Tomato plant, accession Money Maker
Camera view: vertical (180 deg); turntable rotation: 300 degrees
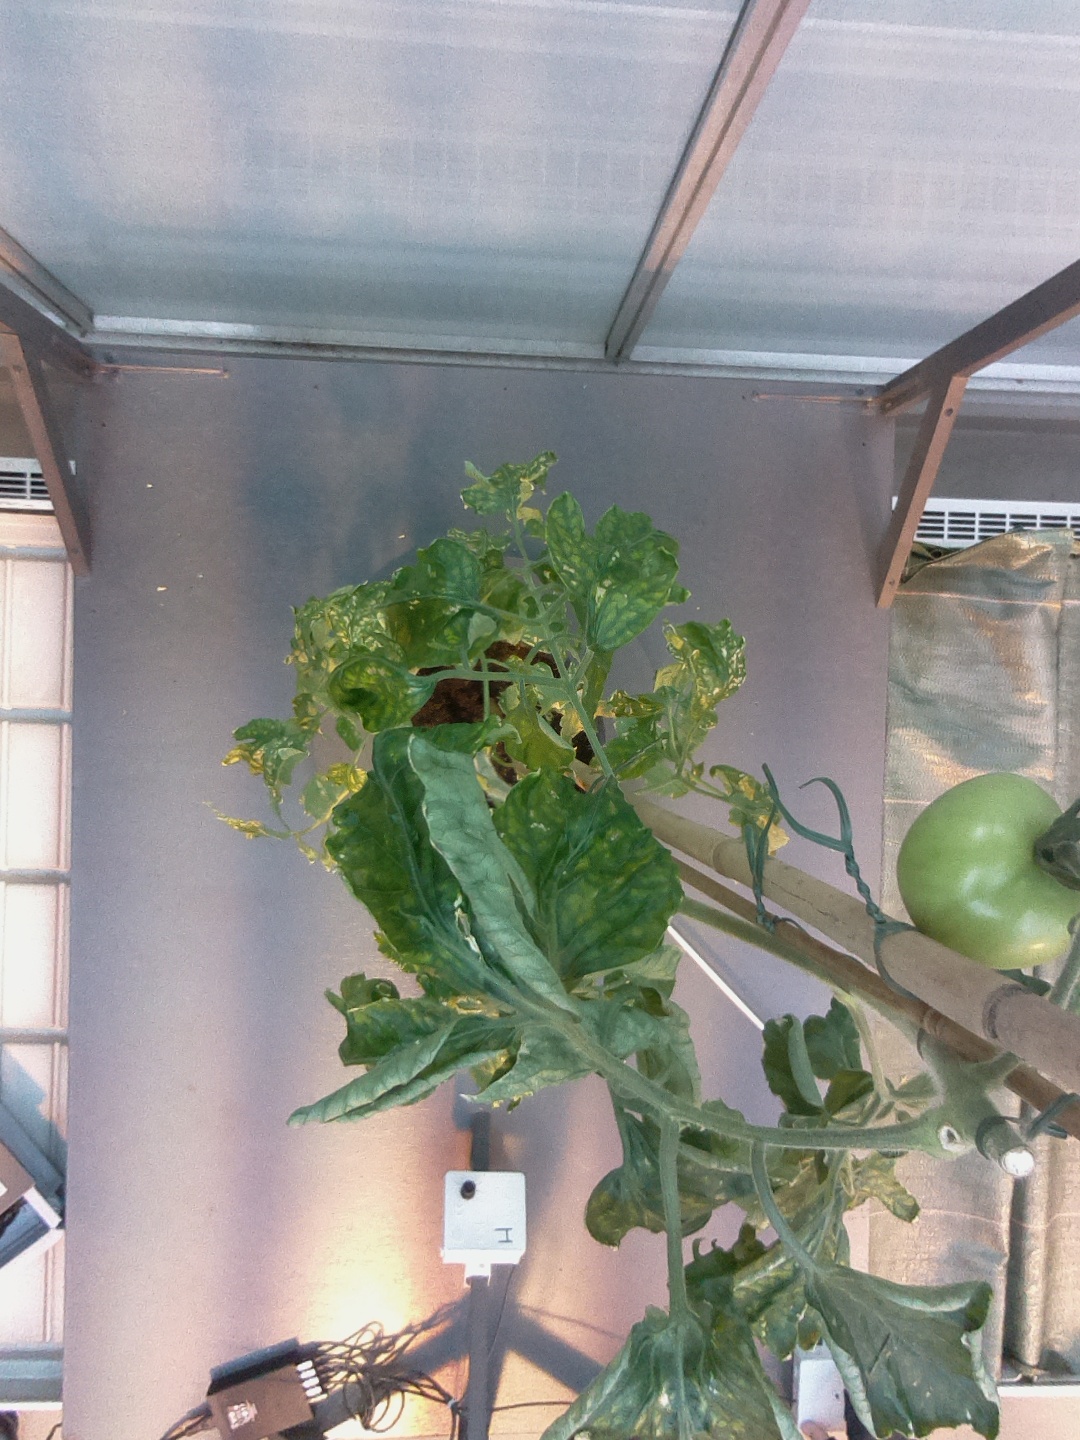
BBCH growth stage 77: 70%-80% of final fruit size